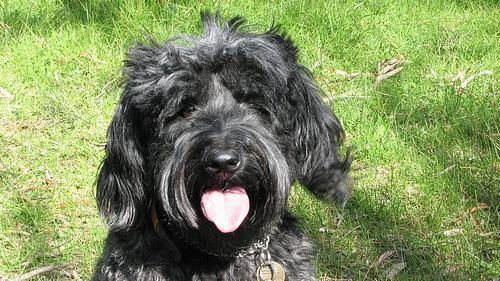
Tibetan_terrier